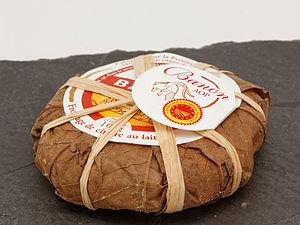
Le banon est un petit fromage français issu d'anciennes recettes des fermes des Alpes-de-Haute-Provence. Son nom vient d'un petit village adossé au Plateau d'Albion entre la montagne de Lure et le mont Ventoux, dans les collines chères à Jean Giono. C'est un fromage de 6 à 7 cm de diamètre au lait cru d'une centaine de grammes.